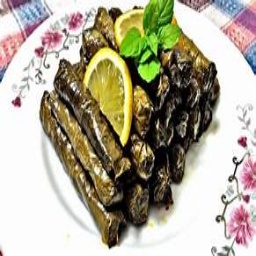
Label: stuffed_vine